Prime Ministerial Car

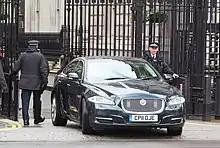
Jaguar XJ at Downing Street, 2014

David Cameron arrived at 10 Downing Street following his appointment in a silver 2010 Jaguar XJ X350 model, but a new X351 Sentinel model was delivered on 13 May 2010.